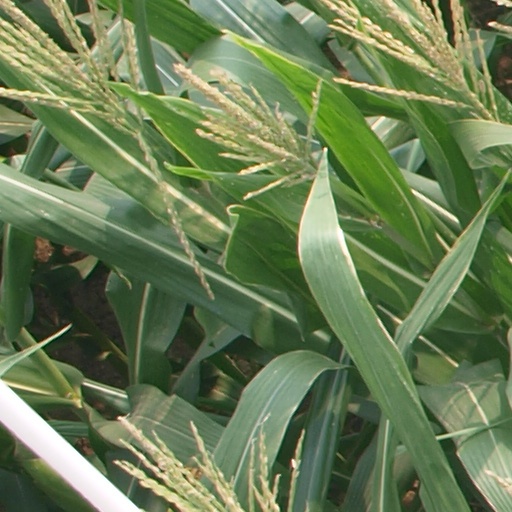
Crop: maize; corn